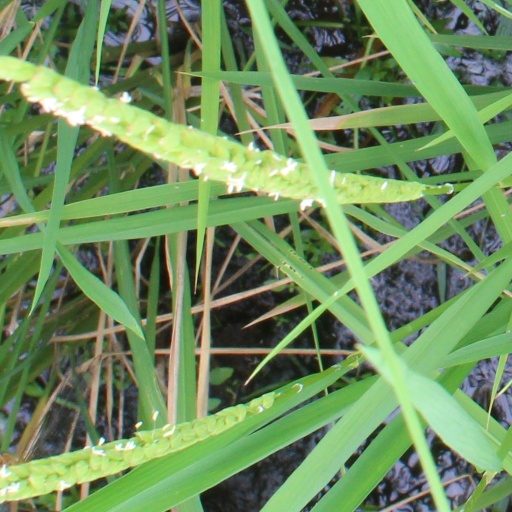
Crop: rice